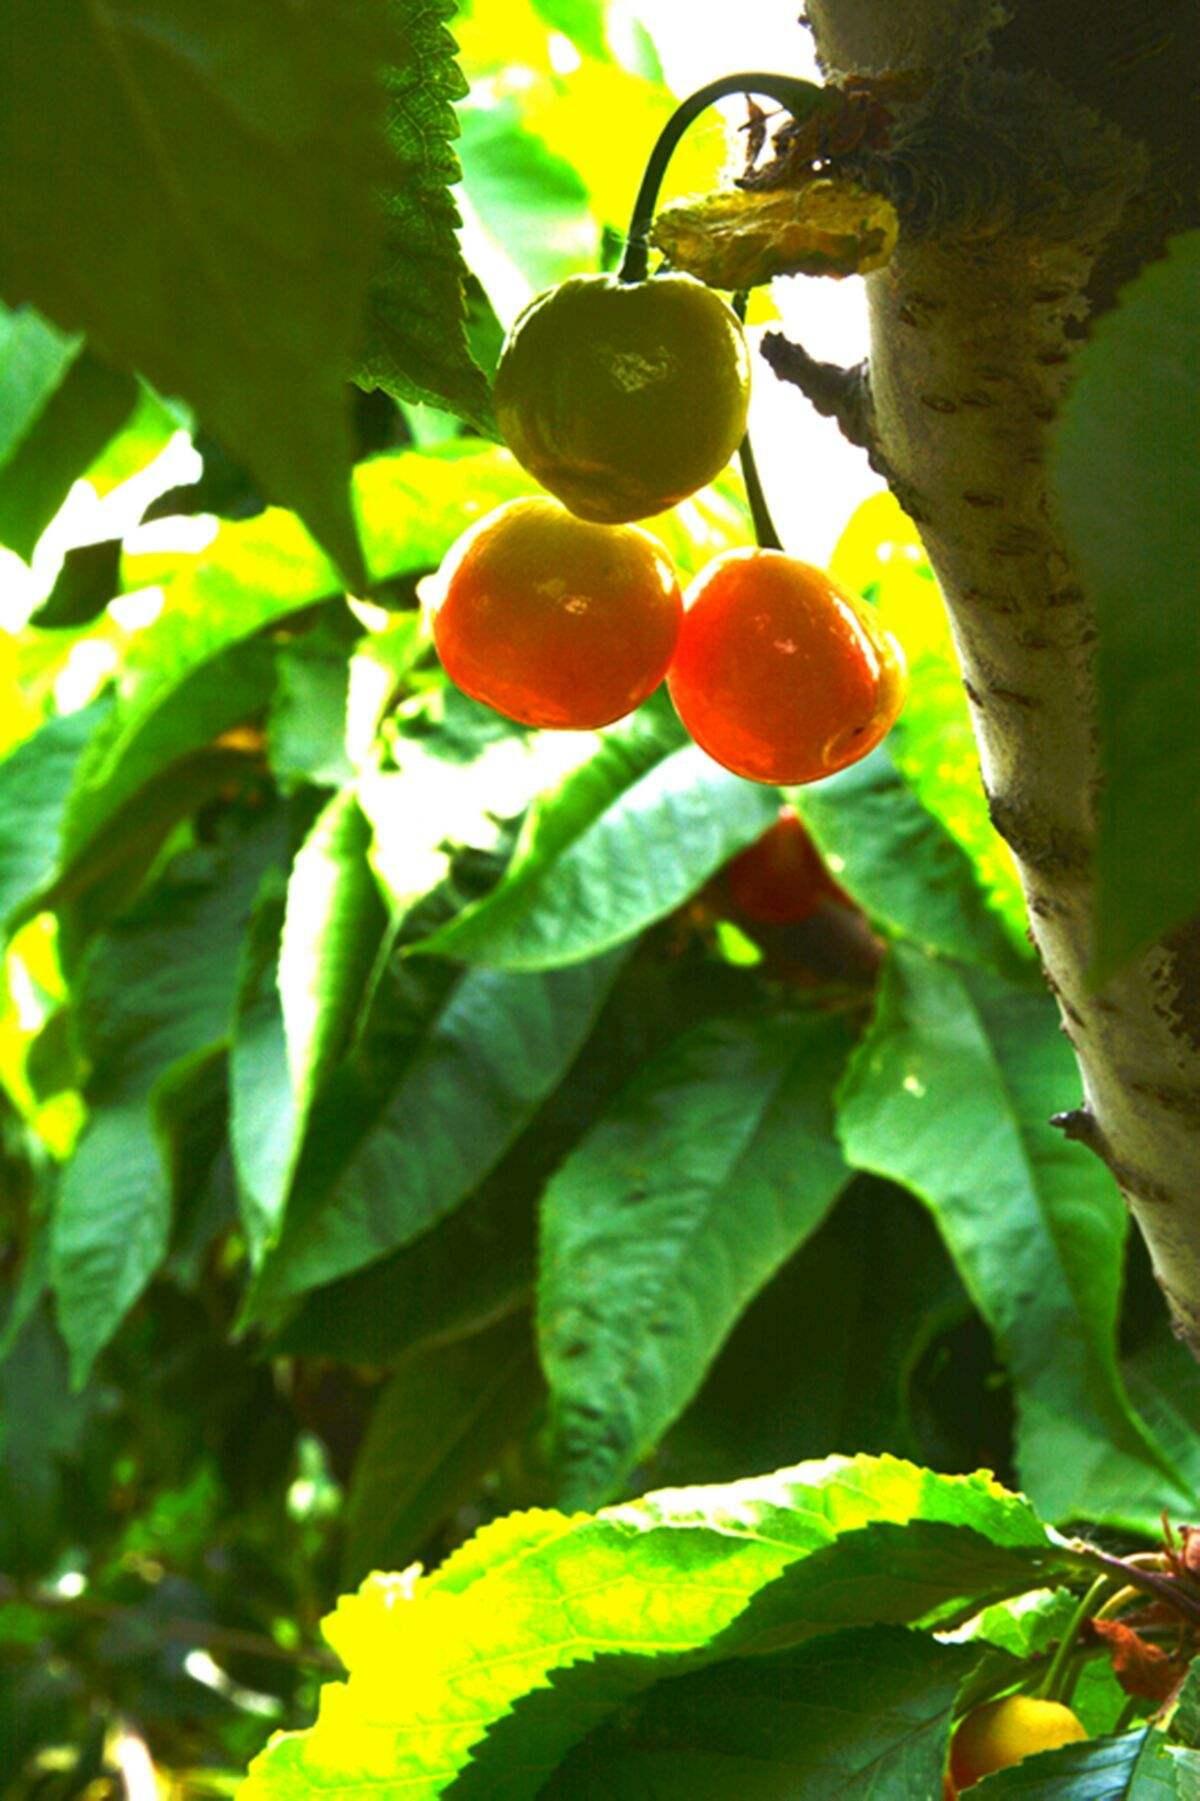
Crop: cherry
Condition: healthy